United States Navy dog handler hazing scandal

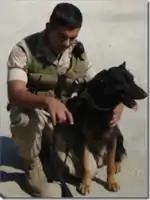
Joseph Rocha handling a Military Working Dog during his assignment in Bahrain

Joseph Rocha joined the United States Navy at the age of 18. He arrived in Bahrain in February 2005 and was assigned to the Military Working Dog unit. Rocha, who is gay but states he adhered to the military's "don't ask, don't tell" (DADT) policy while assigned in Bahrain, became the target of hazing. Hazing, which the Navy defines as "any conduct whereby a military member or members, regardless of service or rank, without proper authority causes another military member or members, regardless of service or rank, to suffer or be exposed to any activity which is cruel, abusive, humiliating, oppressive, demeaning or harmful", is a violation of Navy policy. When Rocha refused to patronize female prostitutes, unit commander then Master-At-Arms 2nd Class Michael Toussaint and others in the unit subjected him to anti-gay taunts and slurs. In another incident he was hogtied with duct tape and rope and locked in a dog kennel filled with feces. He was force-fed dog biscuits while his hands and feet were bound. In an incident Rocha describes as "dehumanizing", he was forced to simulate oral sex on another male sailor while being video taped, supposedly as part of a training exercise. Following 28 months of abuse, Rocha left Bahrain and completed an officers' training boot camp. However, the years of mistreatment left Rocha in need of counseling for post-traumatic stress disorder, and his PTSD in combination with the suicide of his former unit's commander, Petty Officer 1st Class Jennifer Valdivia, and his general disillusionment with the military following his ordeal, led to his coming out to his new commanding officer. Rocha received an honorable discharge under DADT in 2007.